Bro'Town

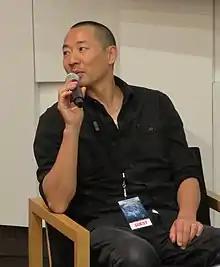

While it was running the series bro-Town was often nominated at New Zealand film and television awards in a range of categories. It won the following awards: